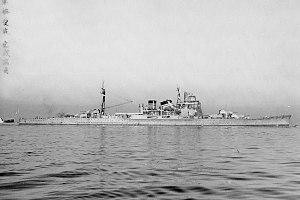
Cette liste dresse les plus grandes catastrophes maritimes pendant la Seconde Guerre mondiale au regard du nombre de victimes. Du fait de son contexte, une Seconde Guerre mondiale sanguinaire entachée de nombreux drames, ces catastrophes resteront longtemps quasi ignorées.
La classe Takao a été la quatrième classe de croiseurs lourds de la Marine impériale japonaise, construite d'avril 1927 à juin 1932, dans les arsenaux de Yokosuka et Kure, et les chantiers navals de Nagasaki et de Kobe, et la dernière conçue sous l'égide des traités de limitation des armements navals. Les croiseurs qui l'ont constituée ont donc été, selon la pratique japonaise habituelle, plus puissamment armés que leurs prédécesseurs, et n'ont donc, pas plus qu'eux, respecté la limite maximale de déplacement de 10 000 tonnes, imposée par le traité de Washington de 1922.